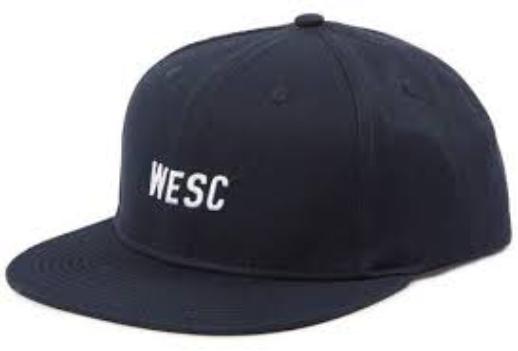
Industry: Clothes